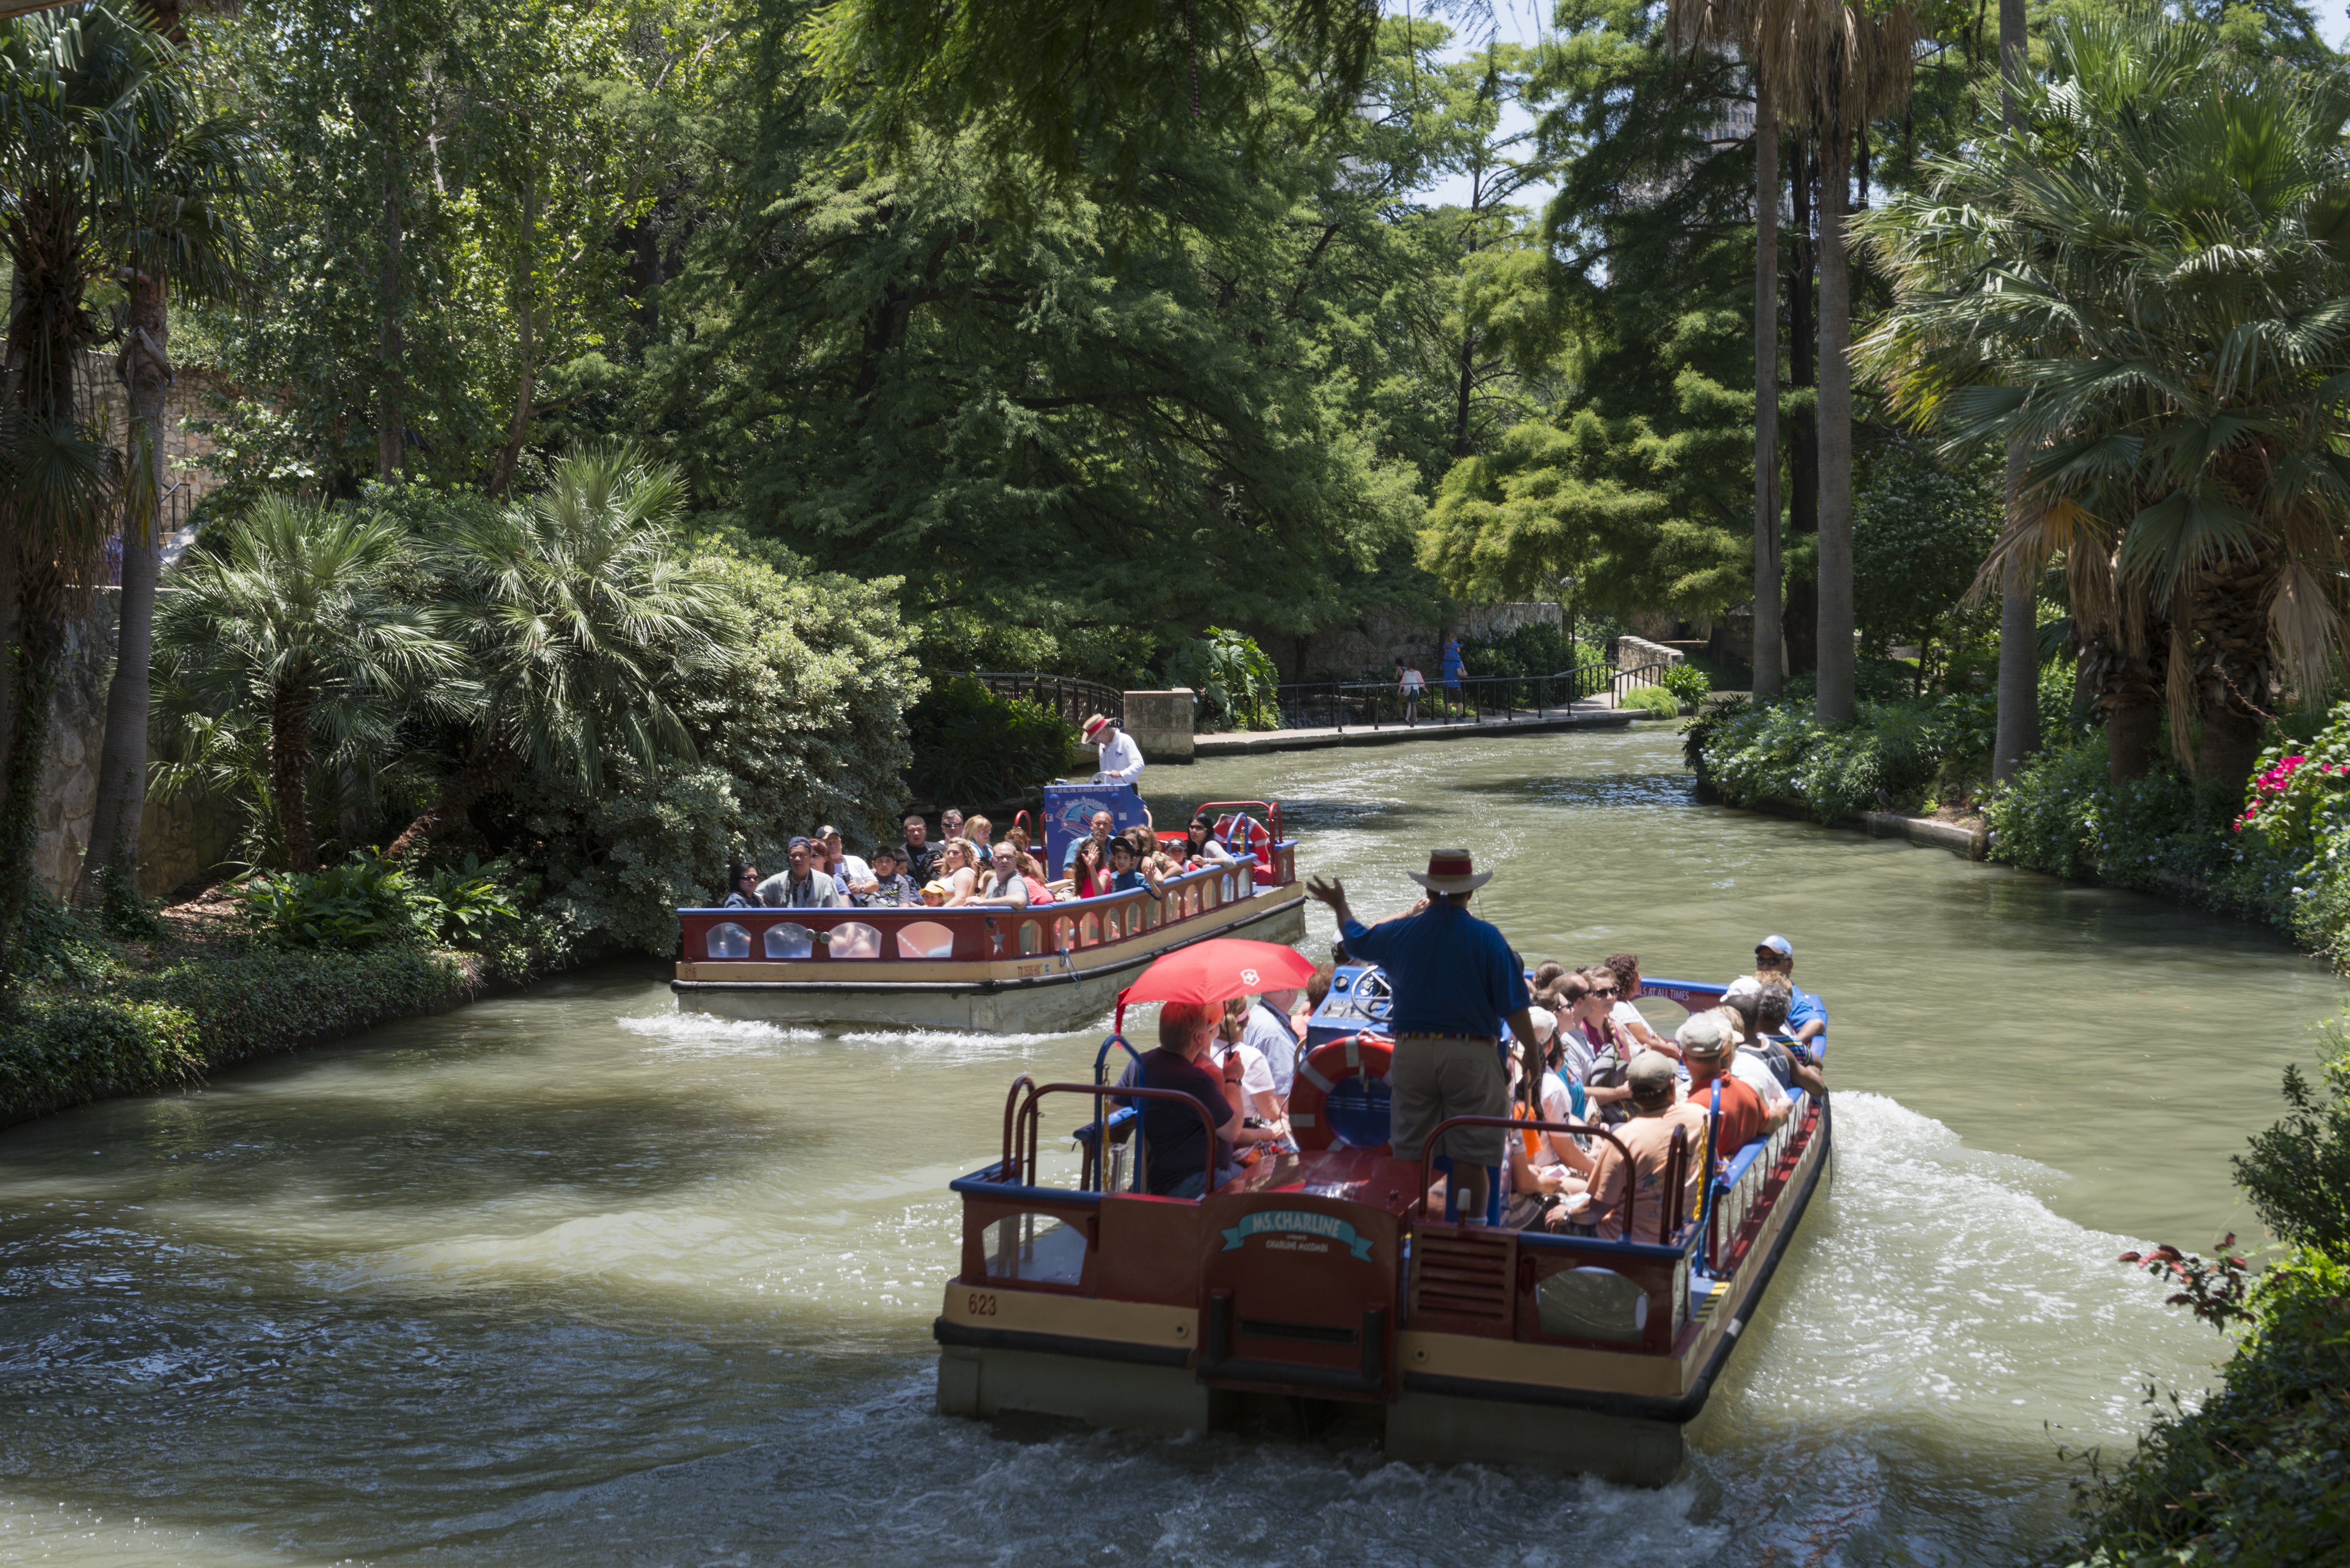
boat, river, canal, travel, recreation, vehicle, relax, scenic, usa, rapid, landmark, attraction, waterway, tourists, boating, texas, tubing, barges, raft, riverwalk, san antonio, water sport, rafting, siteseeing, paseo del rio